Swaylands

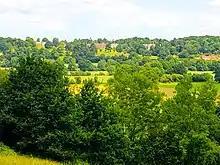
Swaylands as seen from the south

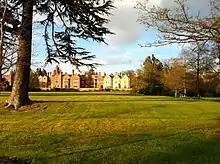
Swaylands House

Situated wholly within the High Weald Area of Outstanding Natural Beauty, the Estate comprises over forty acres of terraced gardens and grounds, featuring a rockery, a cricket pitch and its listed pavilion, a tennis court, a rose garden, a pond, a lake, waterfalls and a small landscape park, all of which were developed through the second half of the nineteenth century. Following years of deterioration in the late twentieth century, the gardens and buildings have now been restored.